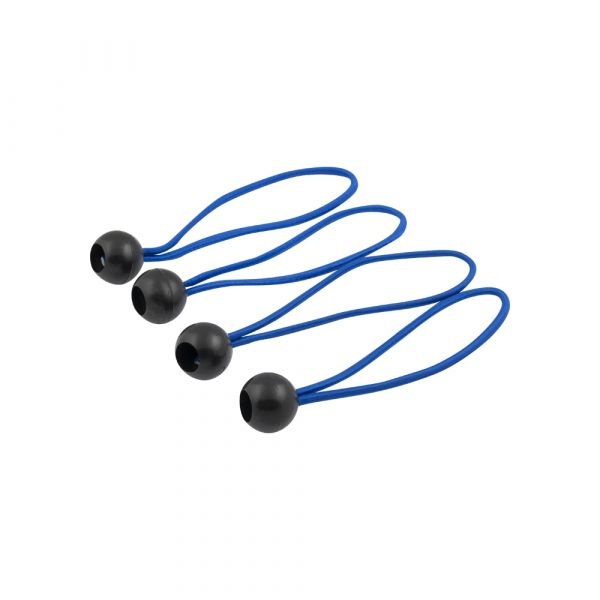
Elastische zeildoek koorden
Zeildoekkoorden elastisch Set van vier elastieken om bijvoorbeeld gemakkelijk een afdekzeil aan een buisconstructie te bevestigen. Lengte 150 mm (300 mm).
Brand: fietsaccessoires.nl
Category: Vehicles & Parts > Vehicle Parts & Accessories > Vehicle Storage & Cargo > Motor Vehicle Trailers